Ero (spider)

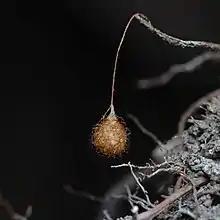
"Ero" sp. egg sac, Poland

The upper side of their abdomen bears one or two pairs of conical tubercles and some curved bristle-like hairs. The anterior medial eyes project on small tubercles. Leg 1 is nearly twice as long as leg 4.